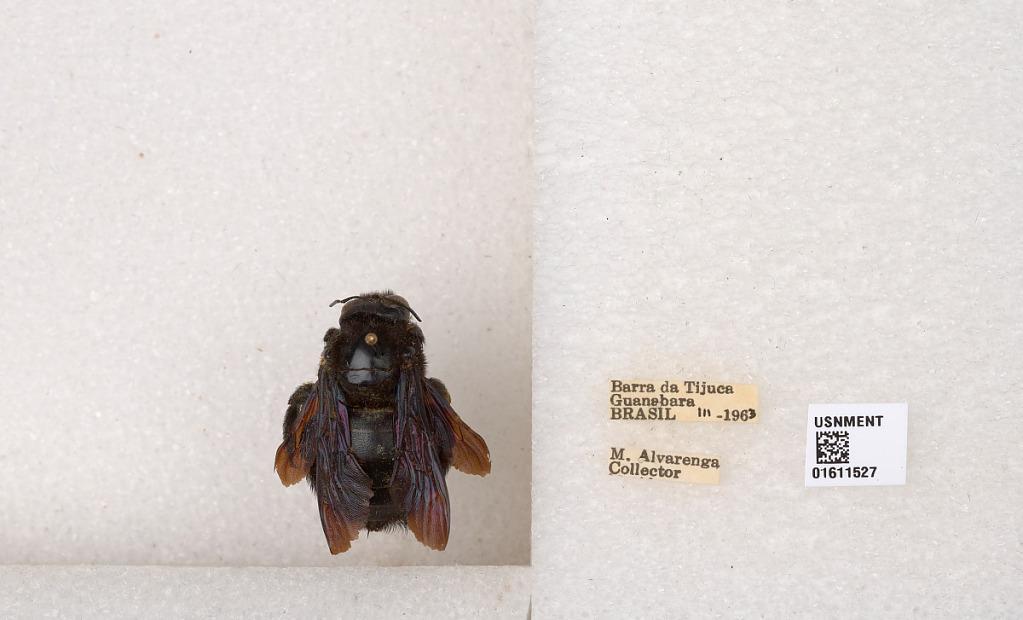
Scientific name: Xylocopa
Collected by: G. Sworder
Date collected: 1963-3-1
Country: Brazil
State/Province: Rio de Janeiro
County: Rio de Janeiro
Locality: Barra da Tijuca, Guanabara